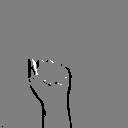
ASL letter: a